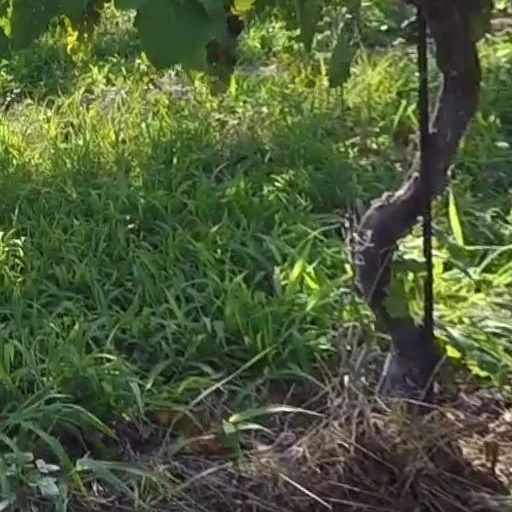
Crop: grape